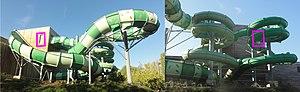
Bellewaerde Aquapark est un parc aquatique belge dont l'ouverture a lieu le 1ᵉʳ juillet 2019 sur le parking de Bellewaerde.